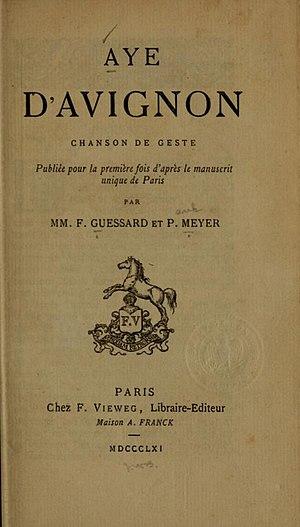
Aye d'Avignon, chanson de gesteČeština: Titulní list knižního vydání písně z roku 1861